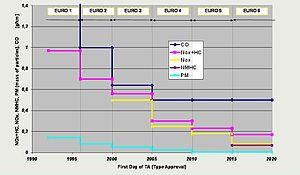
Le moteur Diesel, appelé également moteur à allumage par compression, est un moteur à combustion et explosion dont la combustion est déclenchée lors de l'injection de carburant dans la chambre de combustion, par un phénomène d'auto-inflammation lié aux températures élevées dans la chambre de combustion. Celles-ci sont atteintes grâce à un fort taux de compression, permettant d'obtenir une température de 700 à 900 °C. Pour le démarrage des petits moteurs, des bougies de préchauffage sont souvent utilisées pour permettre un meilleur démarrage à froid, en créant un point chaud dans la chambre de combustion. Pour les moteurs de bateaux et les gros moteurs fixes à fioul lourd, on chauffe celui-ci à haute température pour permettre le démarrage.